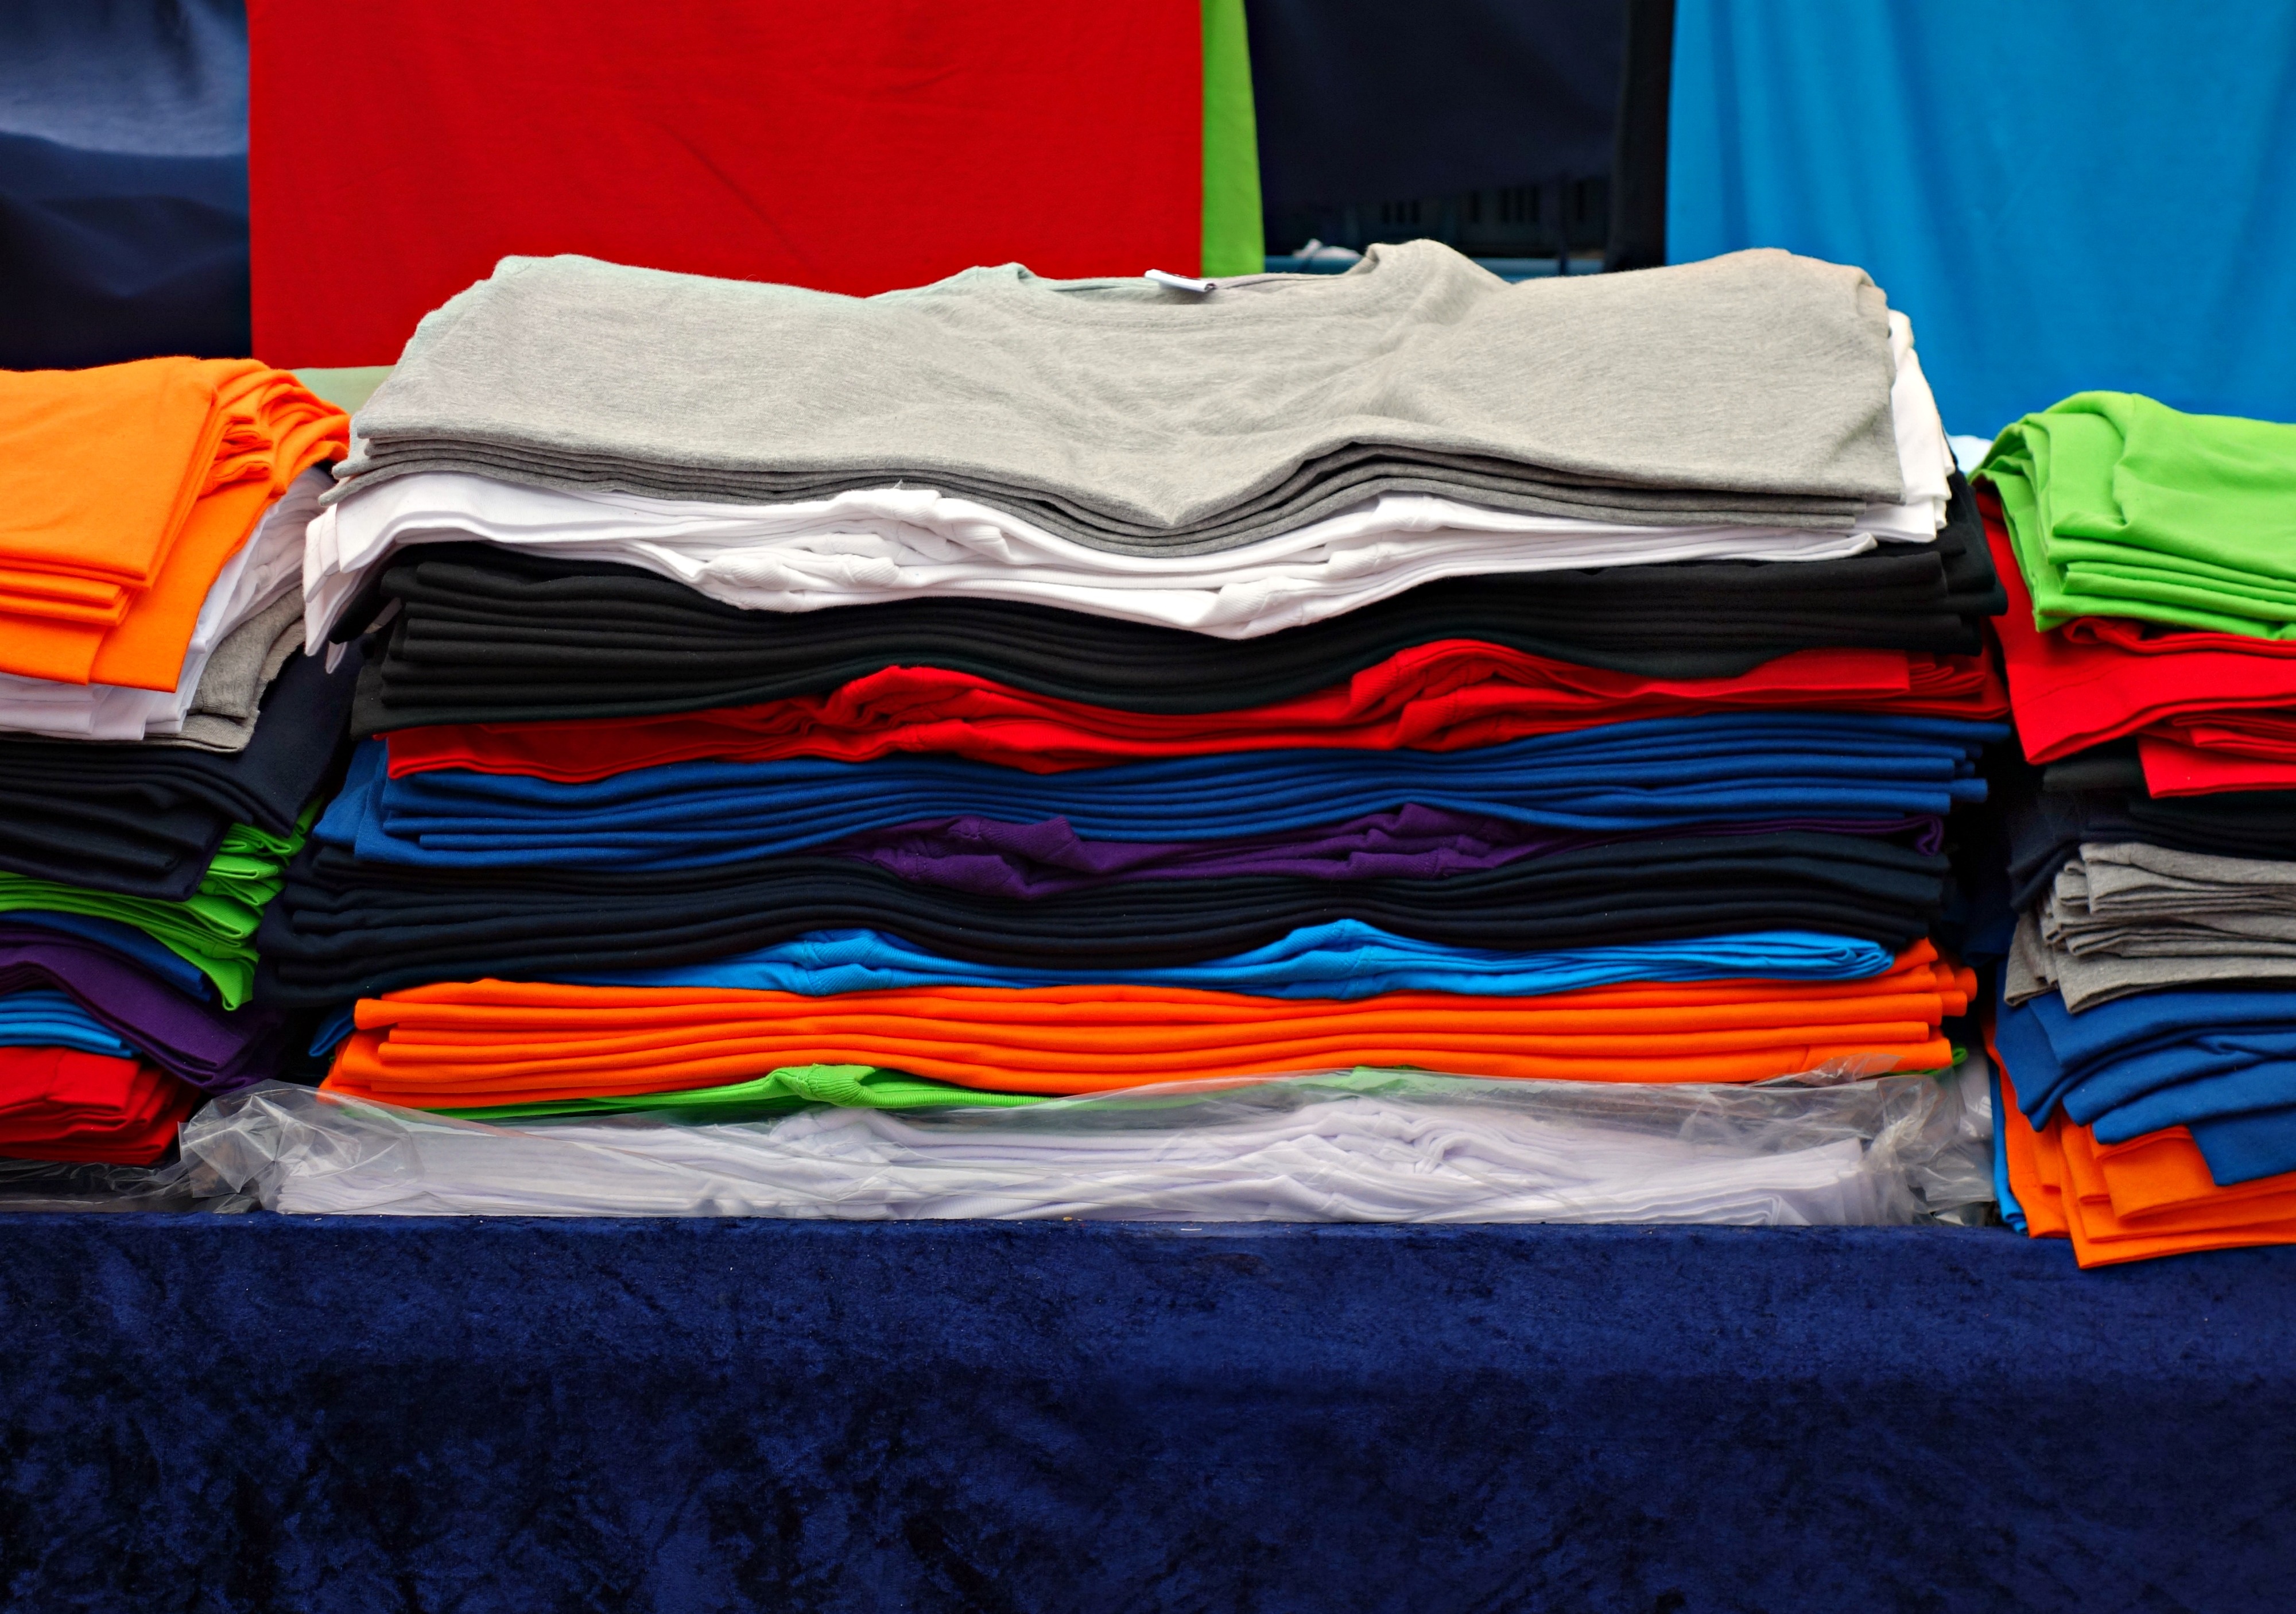
man, woman, pile, red, color, flag, fashion, market, blue, clothing, yellow, shirt, garment, market stall, textile, art, stall, tee, top, casual, t shirt, unisex, pile of t shirts